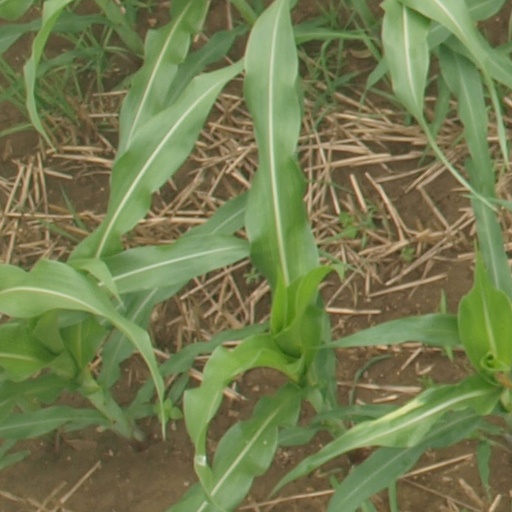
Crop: maize; corn